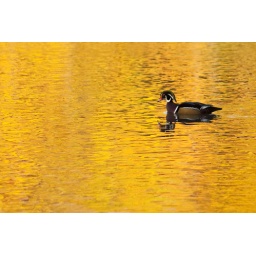
duck in orange sauce